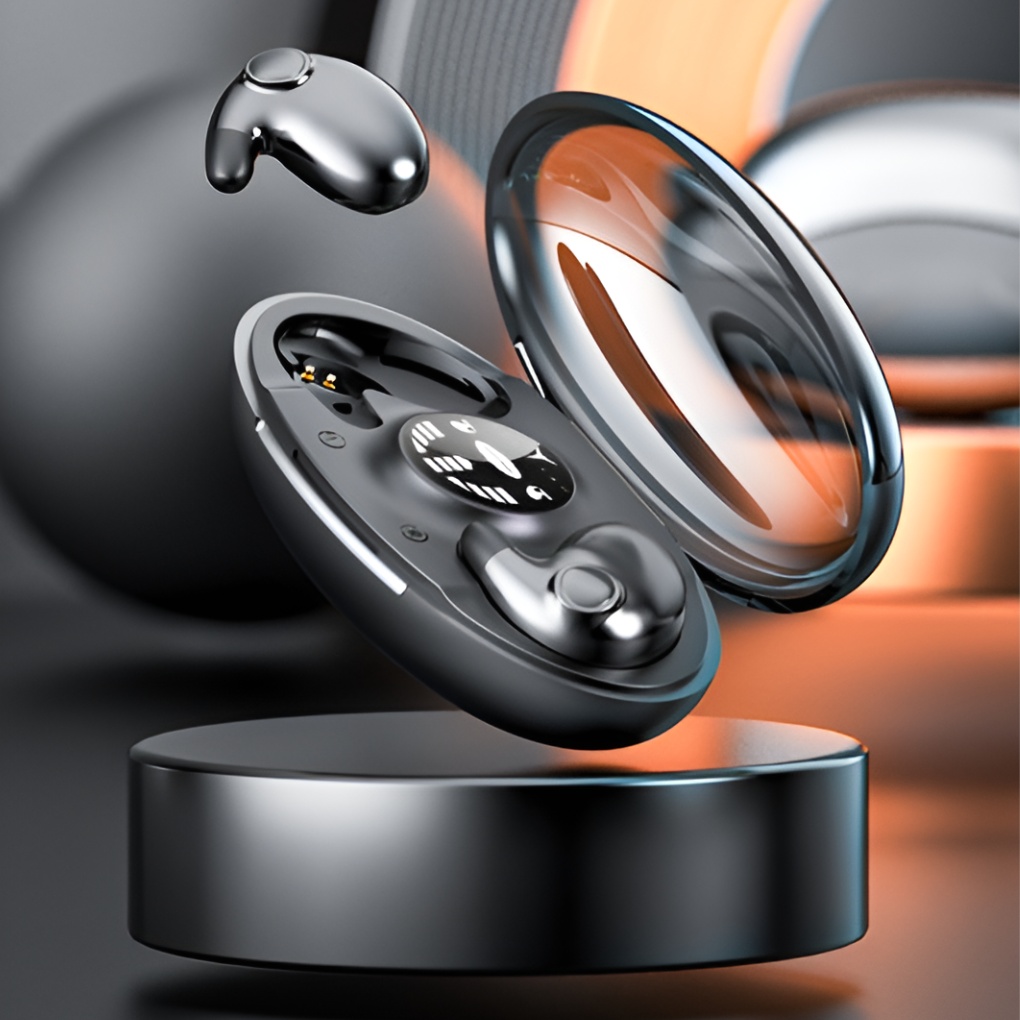
Kabelloses Design mit Geräuschunterdrückung für Bluetooth-Ohrhörer
Tauchen Sie mit diesen Bluetooth-Ohrhörern mit Geräuschunterdrückung in hochwertige Audioqualität ein. Sie sind auf Komfort und hervorragenden Klang ausgelegt und bieten ein kabelloses, verwicklungsfreies Hörerlebnis – perfekt für den Weg zur Arbeit, das Training oder zum Entspannen zu Hause. ✔ Aktive Geräuschunterdrückung – Blockiert Umgebungsgeräusche für klaren, intensiven Klang. ✔ Kabelloser Komfort – Bluetooth-Konnektivität sorgt für verwicklungsfreie, problemlose Nutzung. ✔ Lange Akkulaufzeit – Genießen Sie ausgedehnte Hörsitzungen mit stundenlanger ununterbrochener Wiedergabe. ✔ Bequeme Passform – Ergonomisches Design für sicheren und bequemen Tragekomfort den ganzen Tag. ✔ Schnellladung – Die Schnellladefunktion sorgt dafür, dass Sie mit Strom versorgt und einsatzbereit sind. Details: Konnektivität : Bluetooth 5.0 Akkulaufzeit : Bis zu 6 Stunden pro Ladung (Ohrhörer), 24 Stunden mit Ladeetui Ladezeit : ca. 1 Stunde Design : Im Ohr, ergonomische Passform Größe : 75*40mm Steuerung : Touch- oder Tastensteuerung für Musik und Anrufe Farbe : Schwarz, Weiß Warum diese Ohrhörer? Diese Bluetooth-Ohrhörer mit Geräuschunterdrückung vereinen hervorragende Klangqualität, Komfort und kabellosen Komfort und bieten ein beeindruckendes Klangerlebnis, egal wo Sie sind. Perfekt für Musikliebhaber, Pendler und alle, die hochwertiges und unkompliziertes Hören suchen.
Brand: Anna modehaus
Category: Electronics > Audio > Audio Components > Headphones & Headsets > Headphones > In-Ear Headphones